History of Worthing

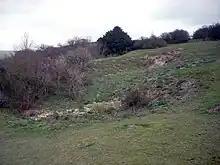
The back-filled remains of a mine shaft at the Neolithic flint mines at Cissbury in the north of the borough of Worthing

Within of Worthing's town centre lie four of Britain's 14 confirmed Neolithic flint mines. The oldest of these mines, at Church Hill in Findon, may be one of the earliest known mines in Britain. Thought to date from the 5th millennium BC and 4th millennium BC, these mines represent some of the oldest mines in Europe, if not the world and predate the great neolithic sites of Stonehenge and Avebury. In the Neolithic period, the South Downs above Worthing was one of Britain's largest and most important flint-mining centres. These extensive flint mines which include the considerable mines at Cissbury are in many ways comparable to the vast flint mines of Spiennes in Belgium which have been given World Heritage Site status.